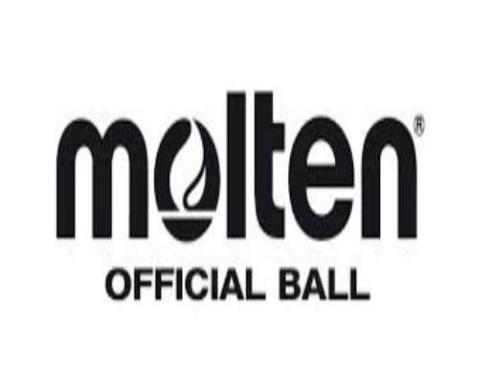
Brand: molten
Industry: Sports